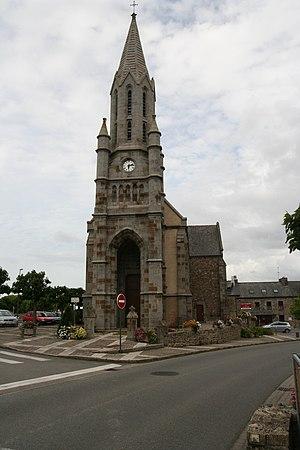
L'église de Trémuson. Brezhoneg: Iliz Tremuzon.
Trémuson [tʁemyzɔ̃] est une commune française située près de Saint-Brieuc dans le département des Côtes-d'Armor en région Bretagne. Trémuson appartient au pays historique du Goëlo.